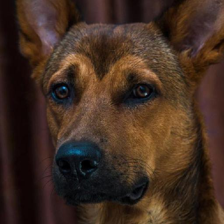
Label: animals